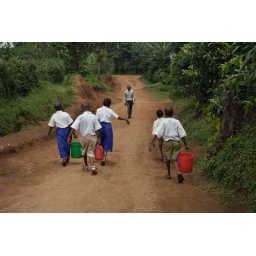
Children carrying water in plastic buckets to their village from the river